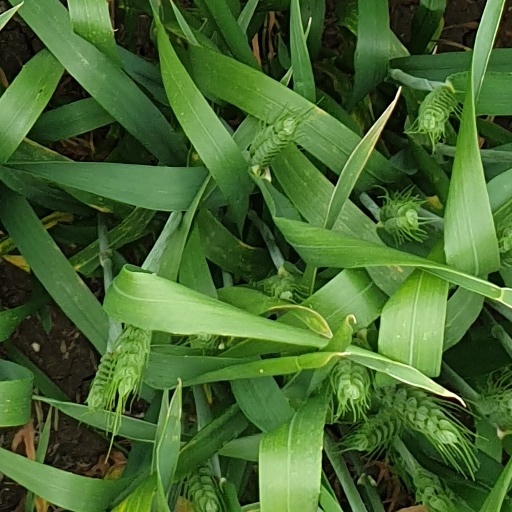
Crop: wheat